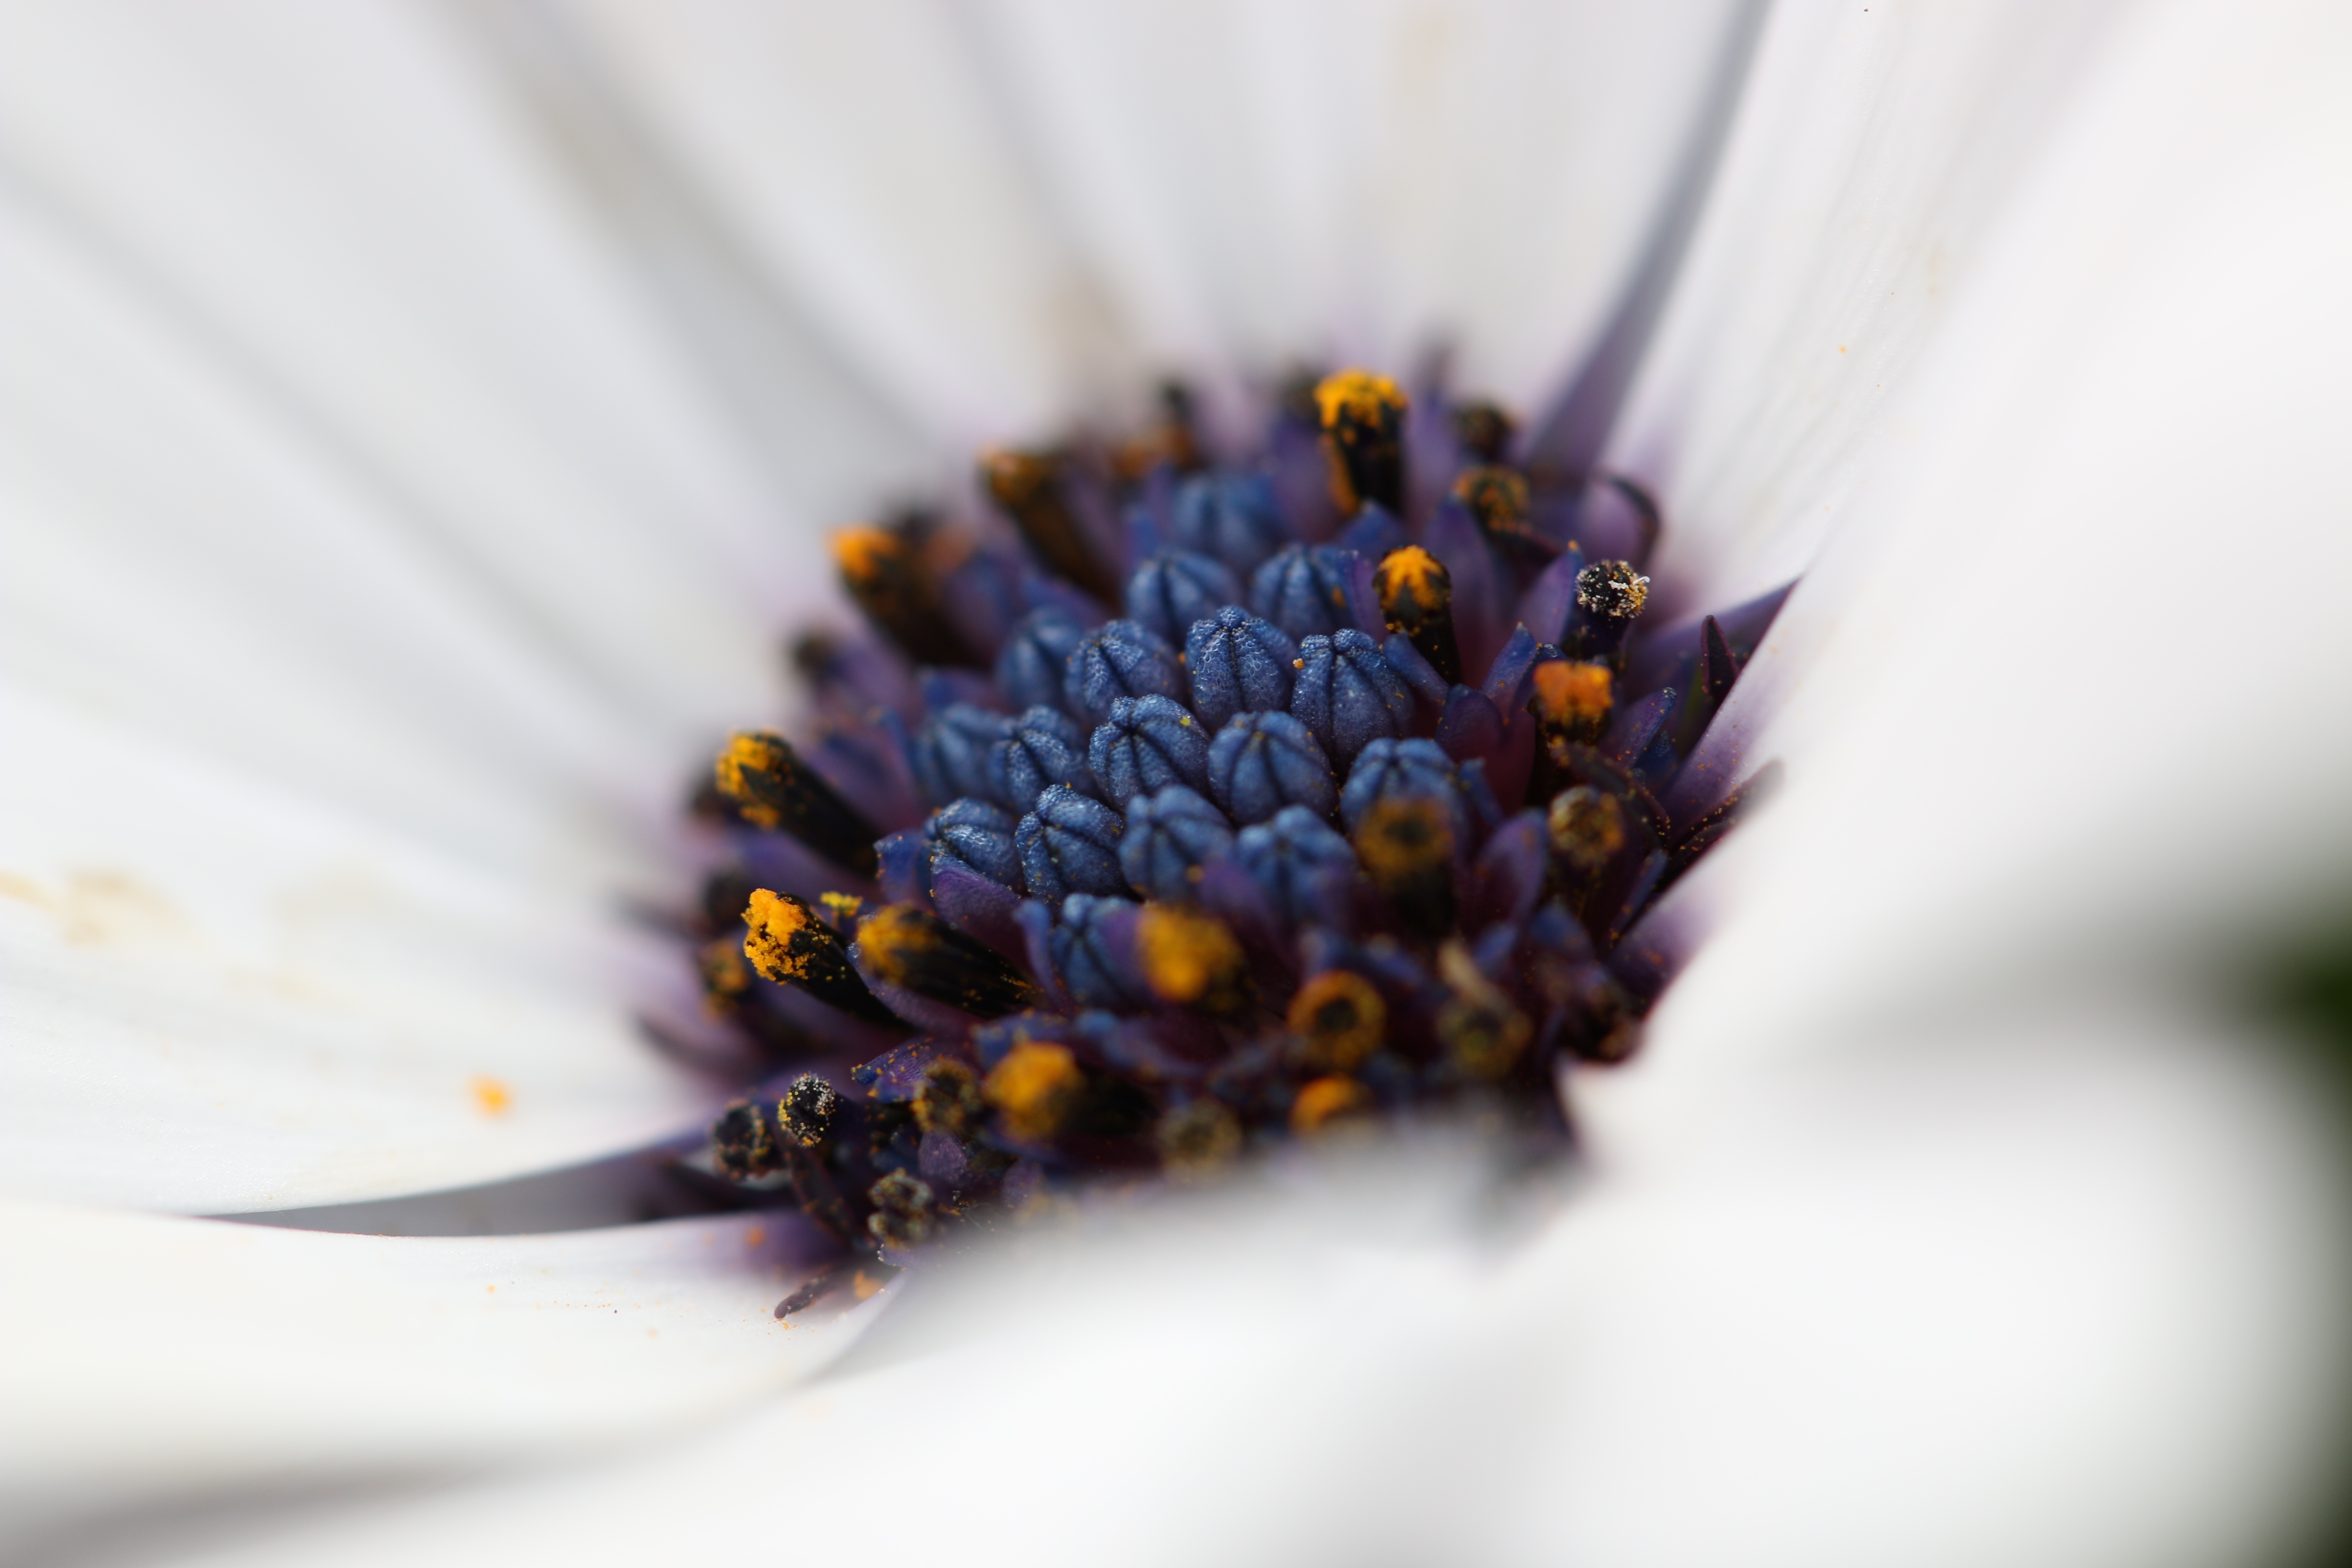
nature, blossom, plant, white, photography, leaf, flower, petal, floral, pollen, color, insect, botany, flora, fauna, invertebrate, wildflower, close up, bee, passion, center, nectar, marguerite, macro photography, honey bee, daisy family, membrane winged insect